Haines City High School

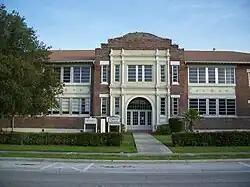
Original high school, now a theater called Clay Cut Centre, adjacent to the middle school Daniel Jenkins Academy of Technology.

The first serving grades one through twelve was built in 1922-23 on Ledwith Avenue where the city tennis court facility is now located. A new school, called Central Elementary, was built in 1925-26 across the street, and it was here in 1926 that Haines City's first high school graduation ceremony took place.